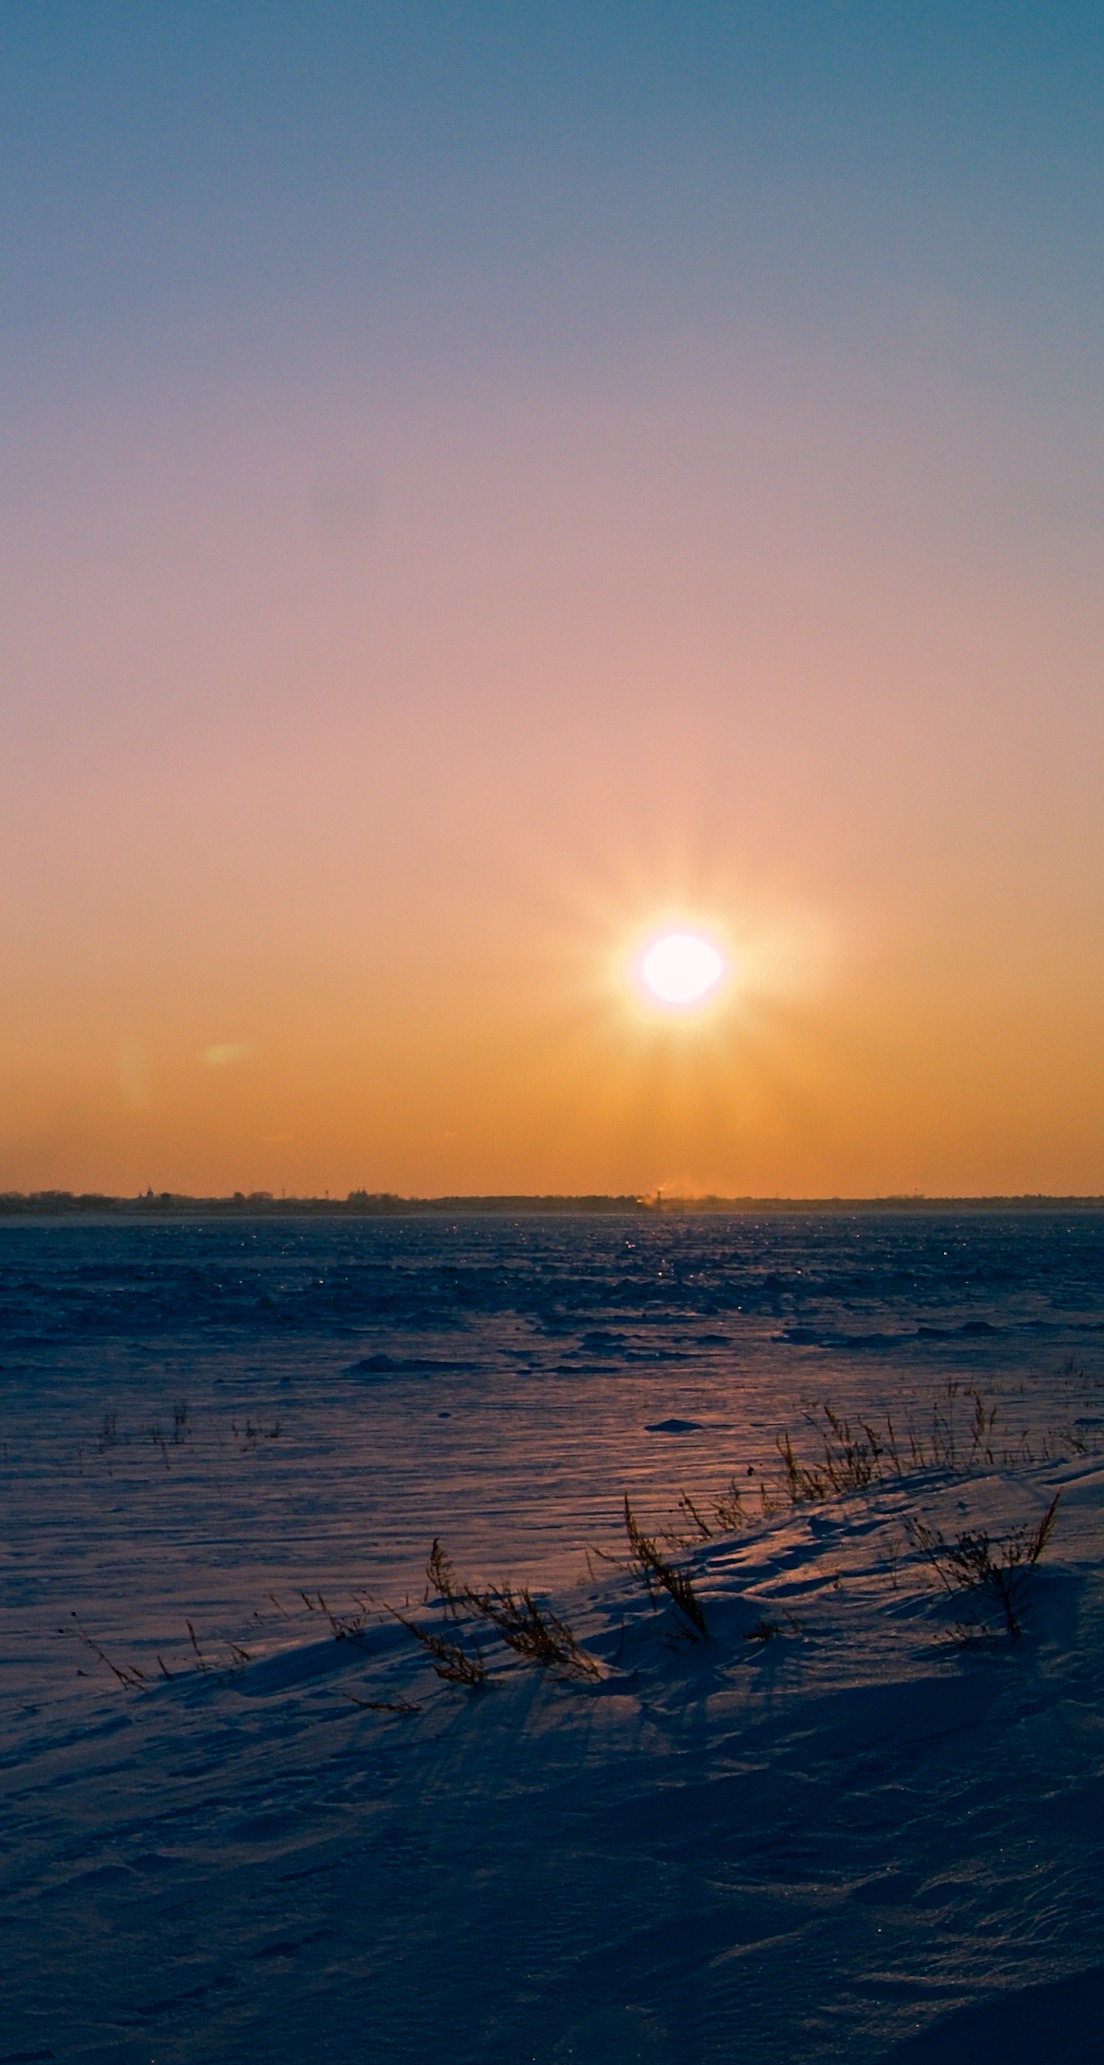
beach, sea, coast, ocean, horizon, winter, sun, sunrise, sunset, sunlight, morning, shore, wave, dawn, dusk, evening, reflection, vehicle, silence, body of water, siberia, afterglow, wind wave